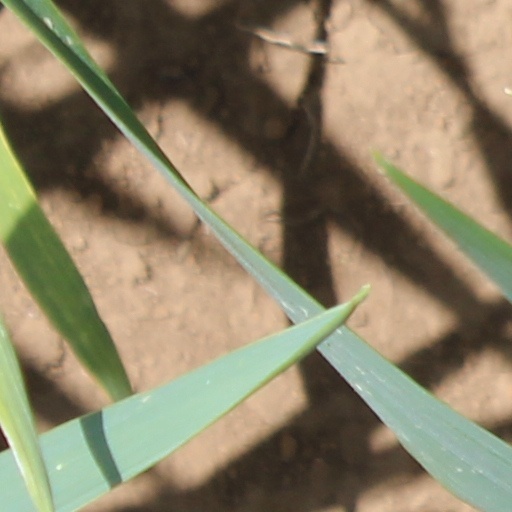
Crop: wheat